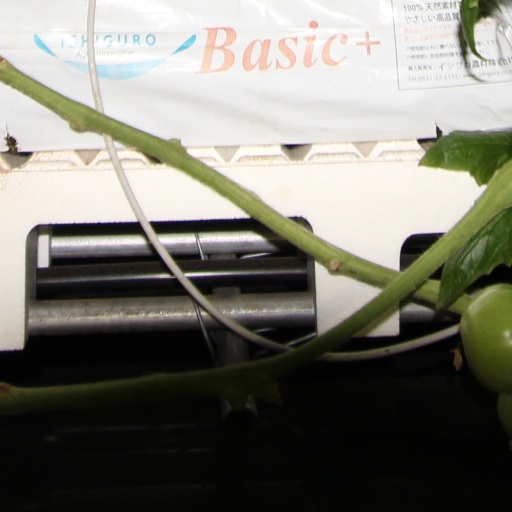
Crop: tomato